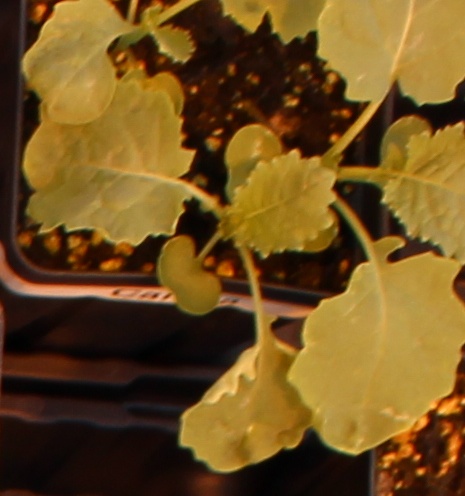
Label: Canola